Dorothy Jordan (American actress)

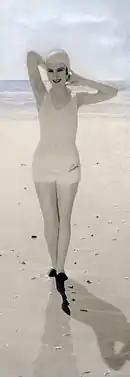
Dorothy Jordan in bathing-suit (1932)

In 1933, Jordan left films and married filmmaker and screenwriter Merian C. Cooper, who co-wrote, produced and directed the 1933 film "King Kong". The couple had three children, a son and two daughters.